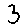
Label: 3